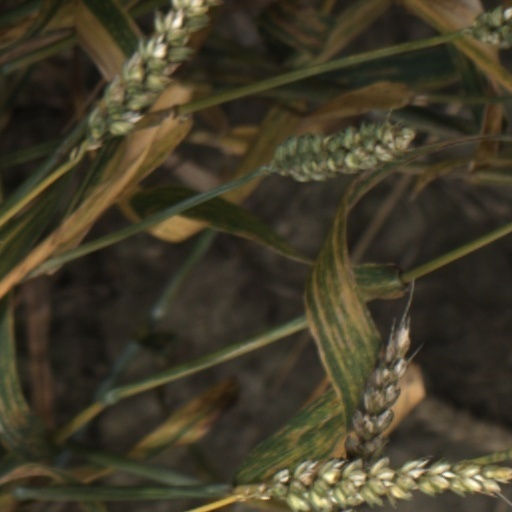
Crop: wheat